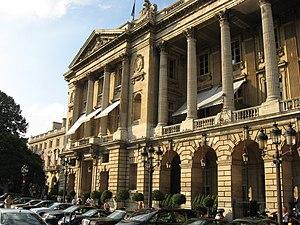
L’hôtel de Crillon, à Paris, est l'un des plus anciens et des plus luxueux hôtels au monde. Il est situé au pied des Champs-Élysées, au nᵒ 10 au nord de la place de la Concorde.
Le Siècle est un club d’influence fondé en 1944 par Georges Bérard-Quélin. Cette association regroupe des dirigeants politiques, économiques, culturels et médiatiques français.